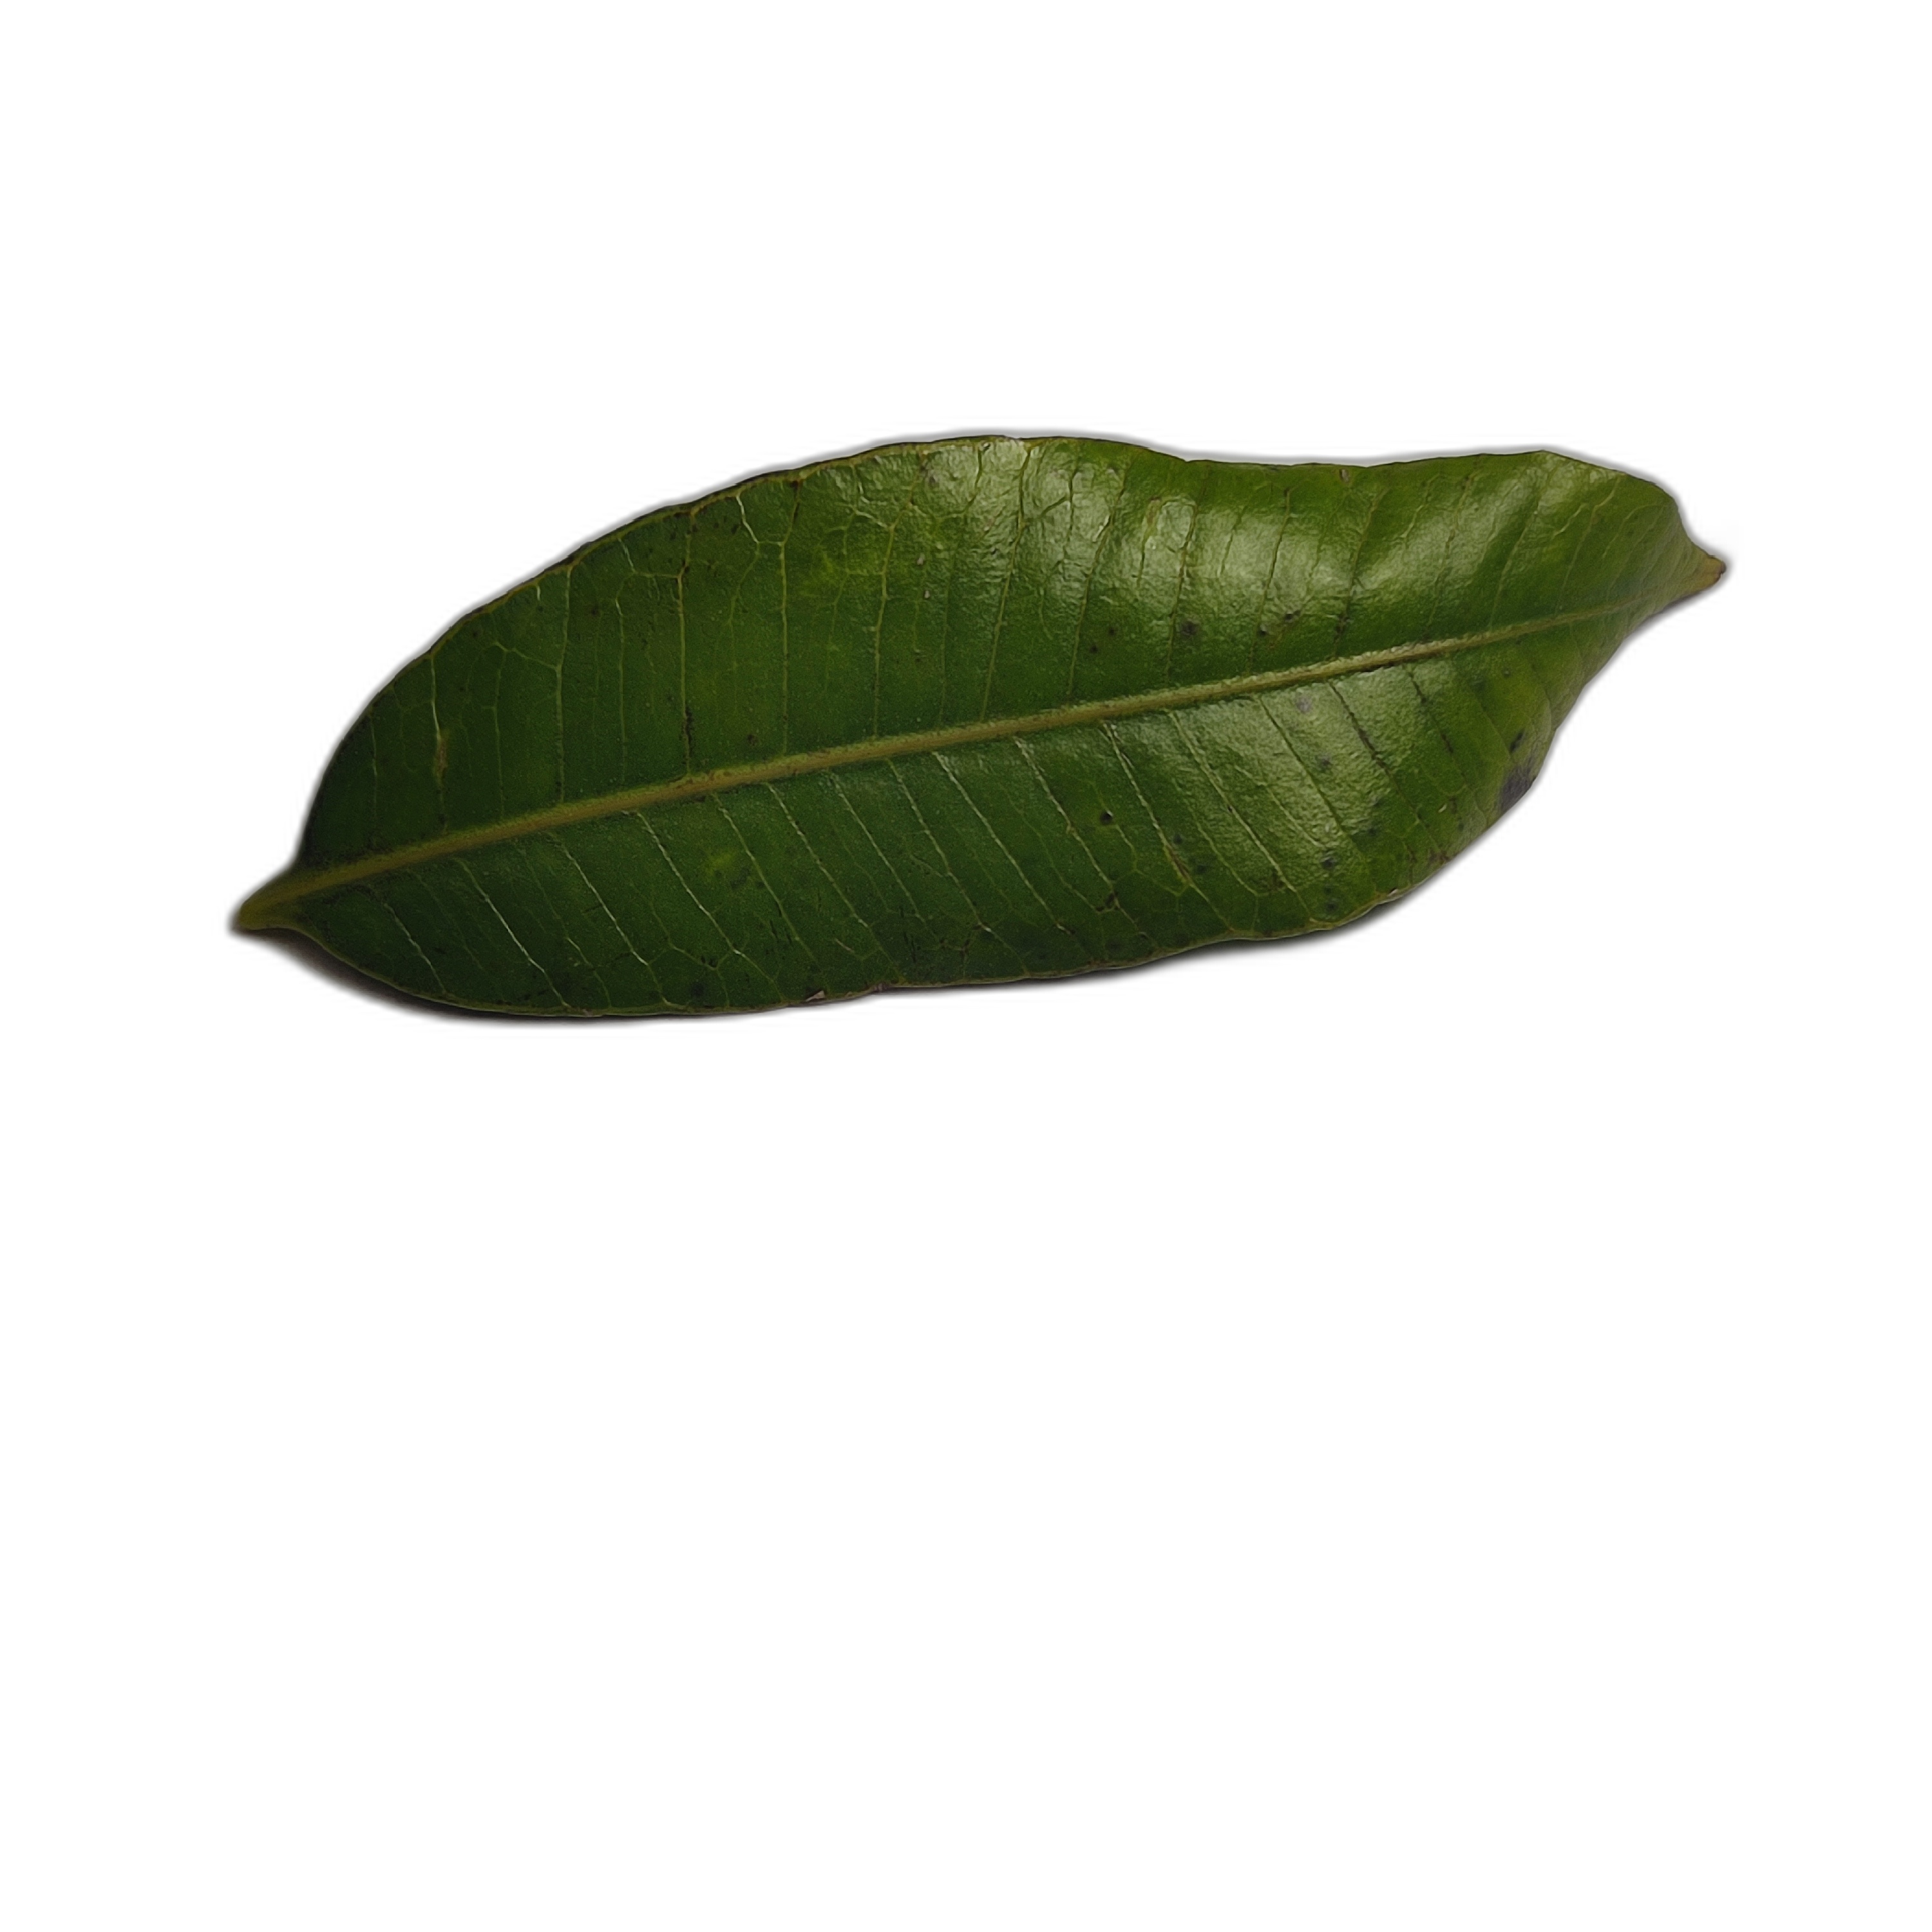
Label: healthy